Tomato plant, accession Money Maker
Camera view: bottom (45 deg); turntable rotation: 210 degrees
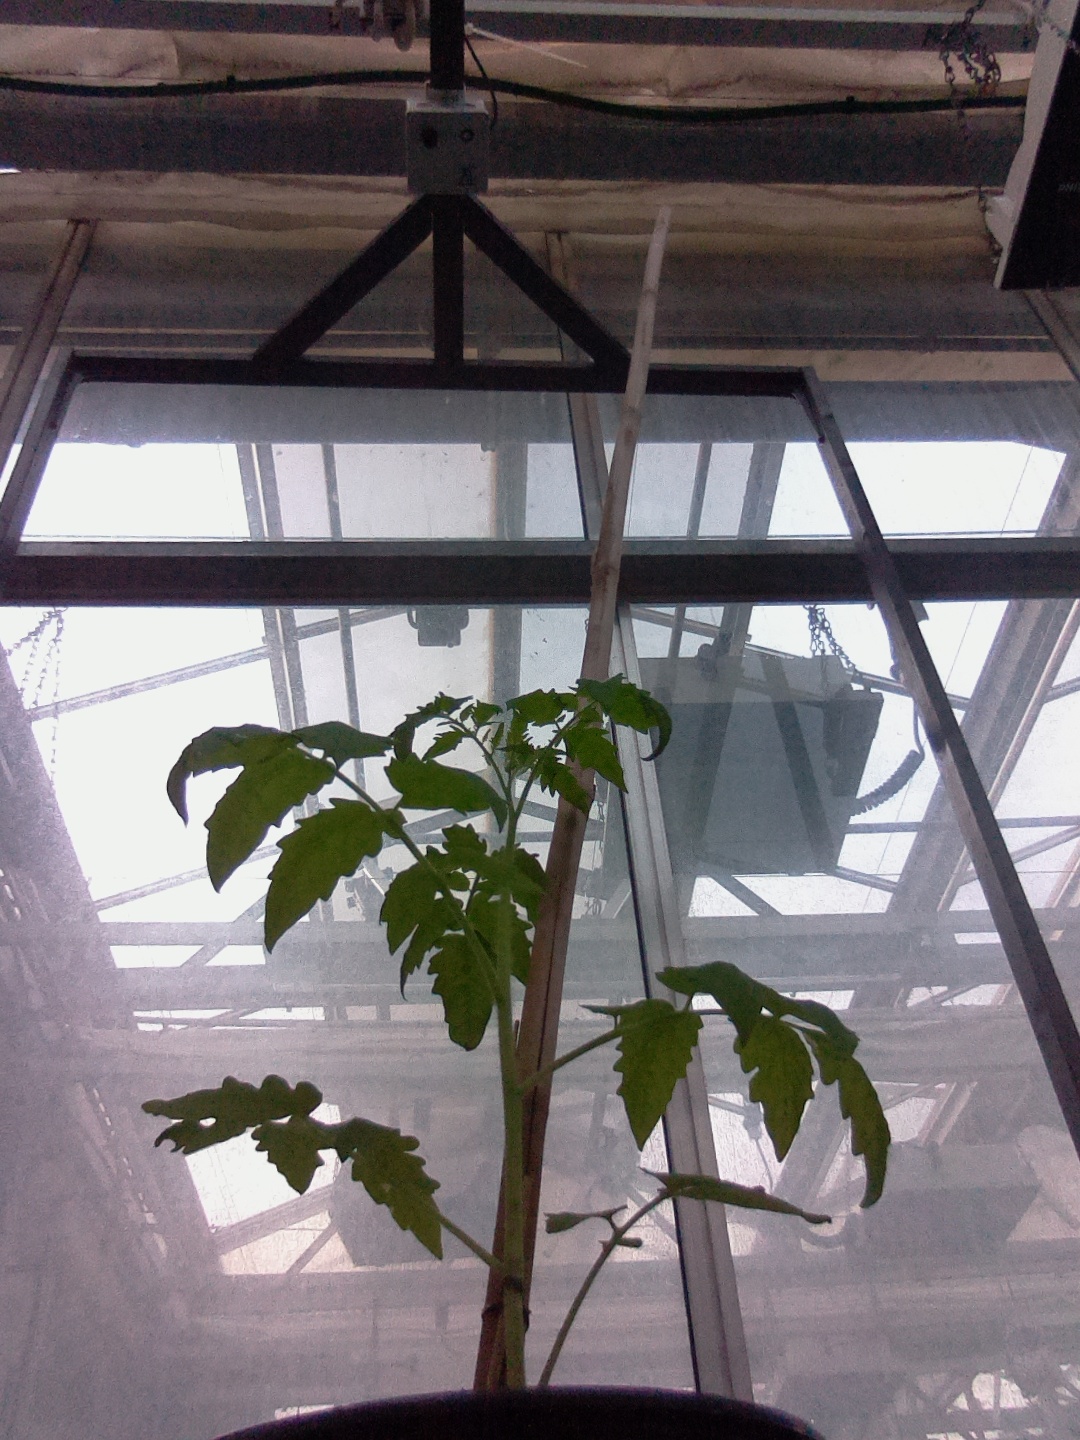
BBCH growth stage 13: 6 of true leaves visible